Skunk Anansie

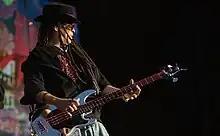
Cass

After their split in April 2001, Skin embarked on a solo career. Her debut solo album "Fleshwounds", co-written with longtime songwriting partner Len Arran was released in September 2003 and "Fake Chemical State" was released in March 2006. She has also provided vocals for a number of other acts' songs.